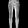
Label: Trouser